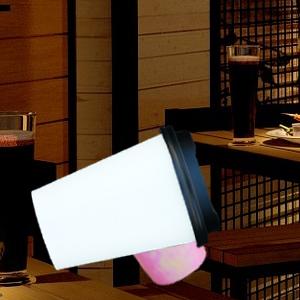
Label: cups